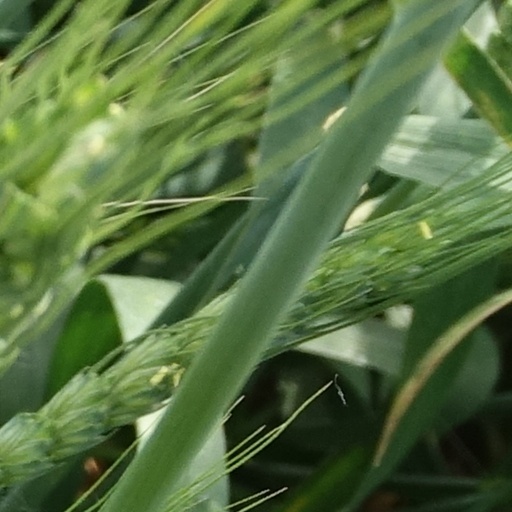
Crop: wheat